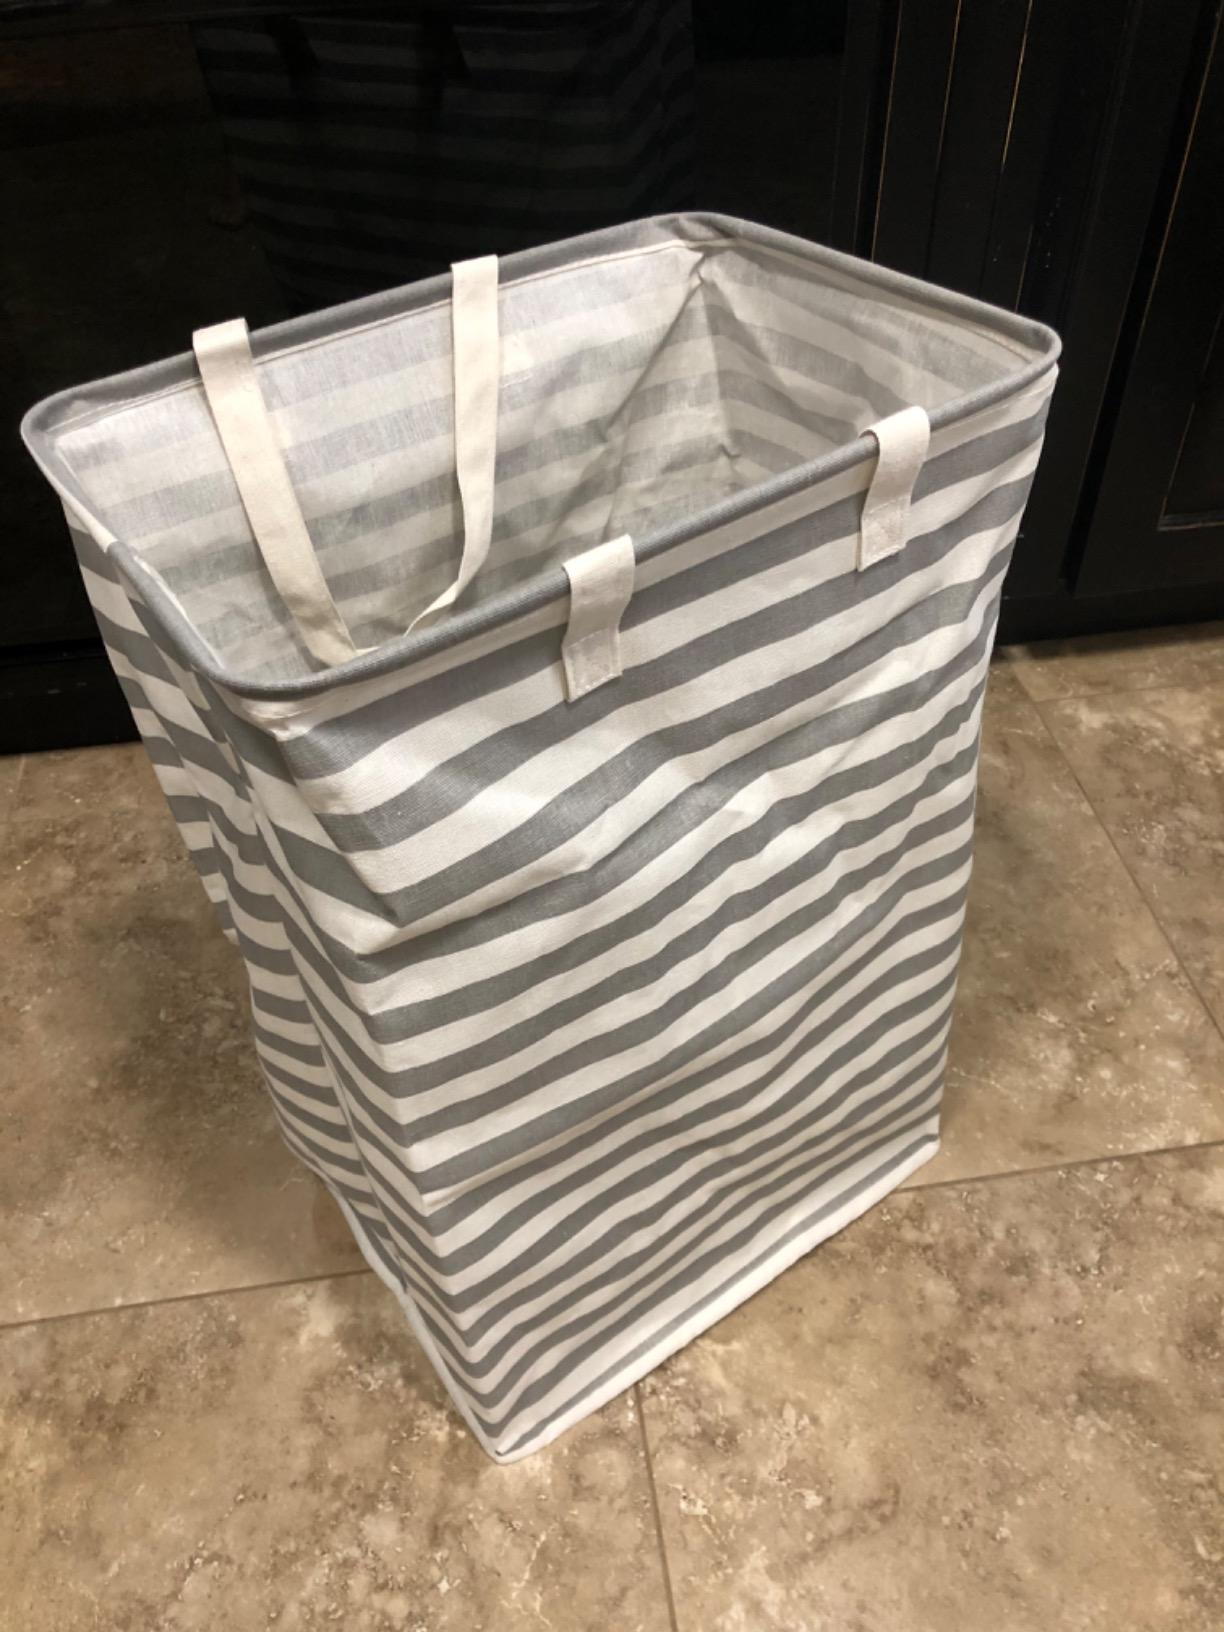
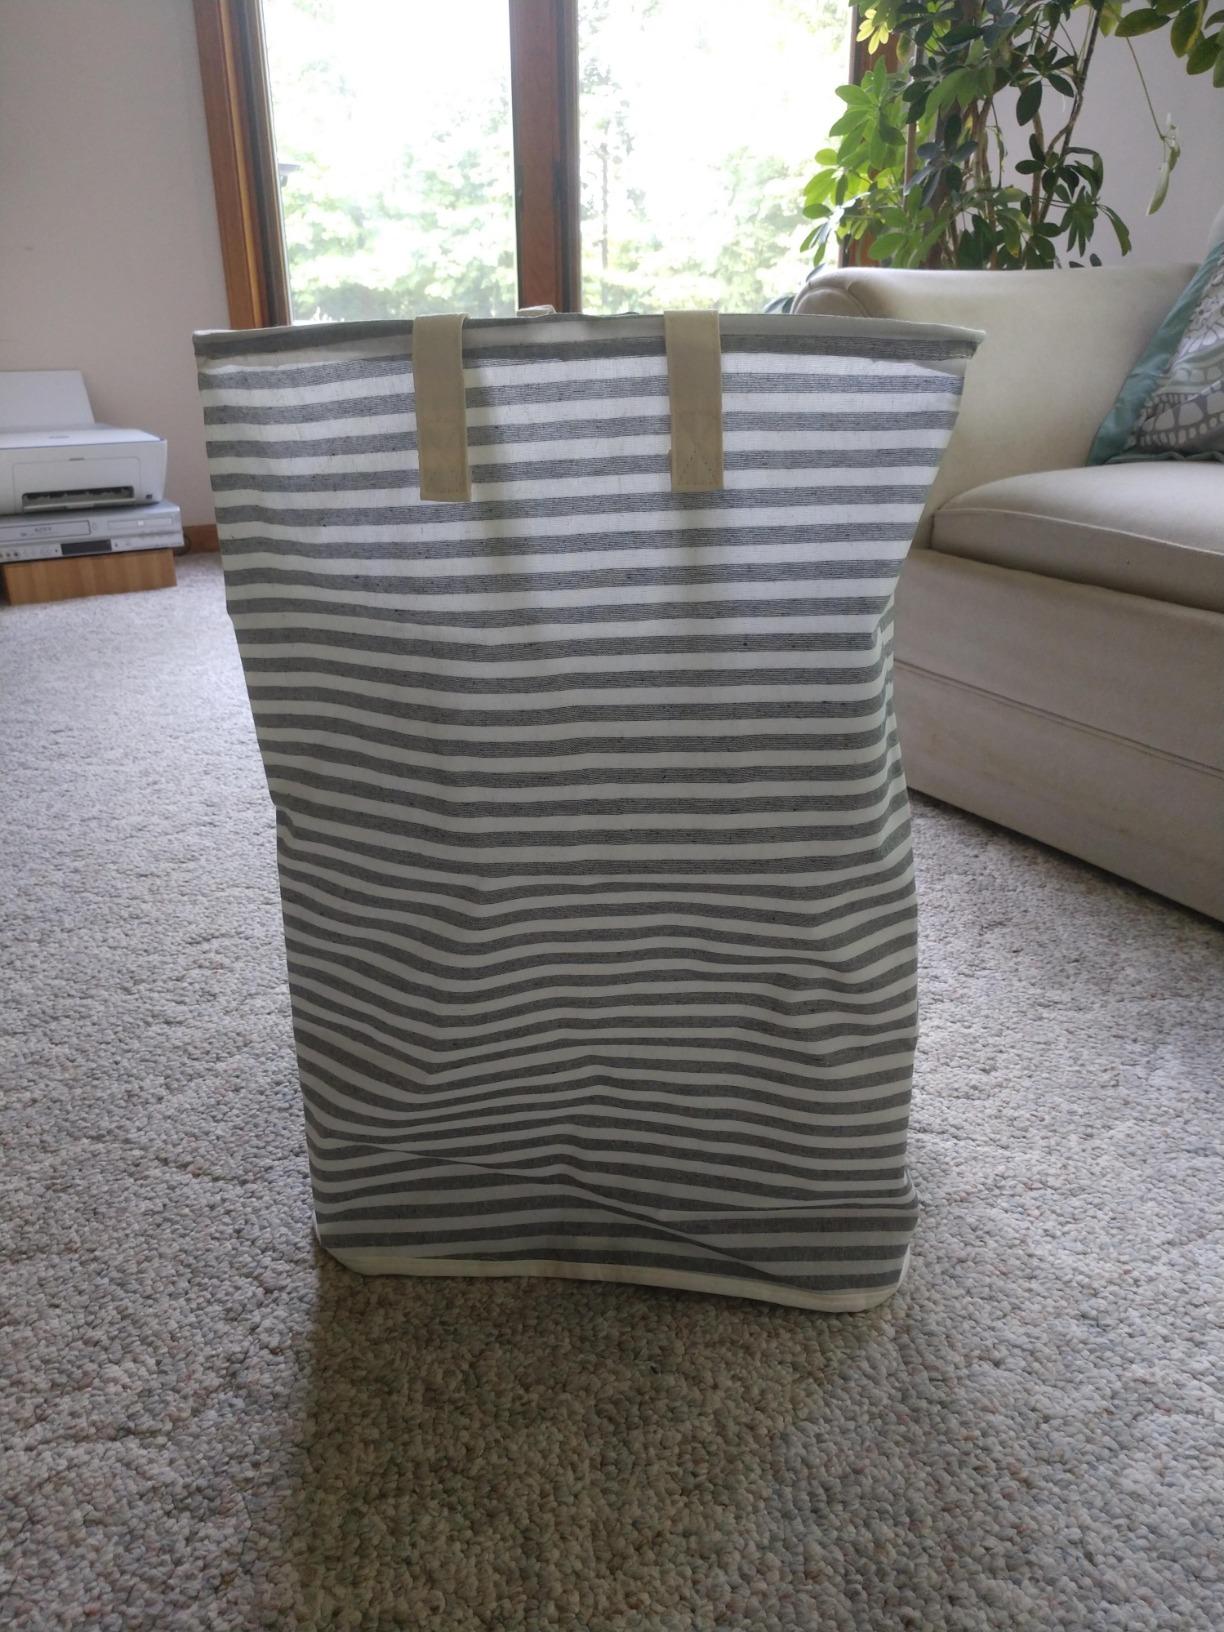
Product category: items_hamper
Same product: no